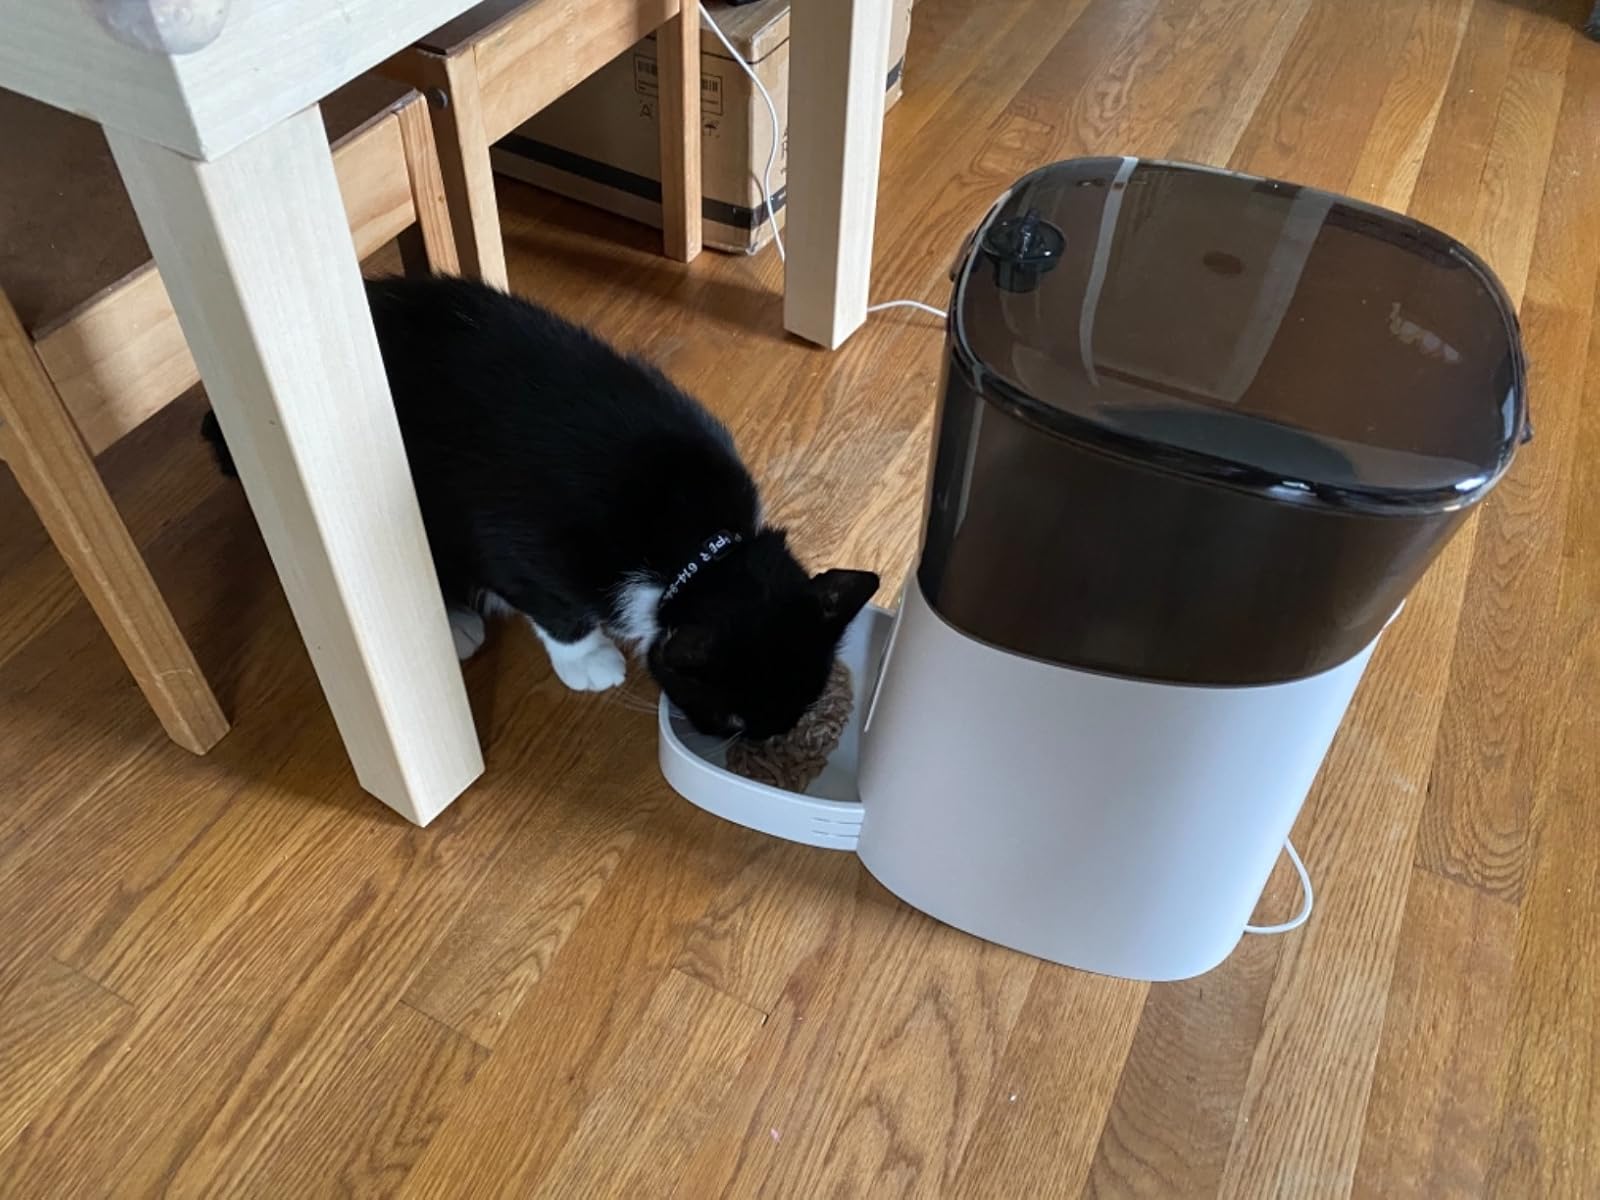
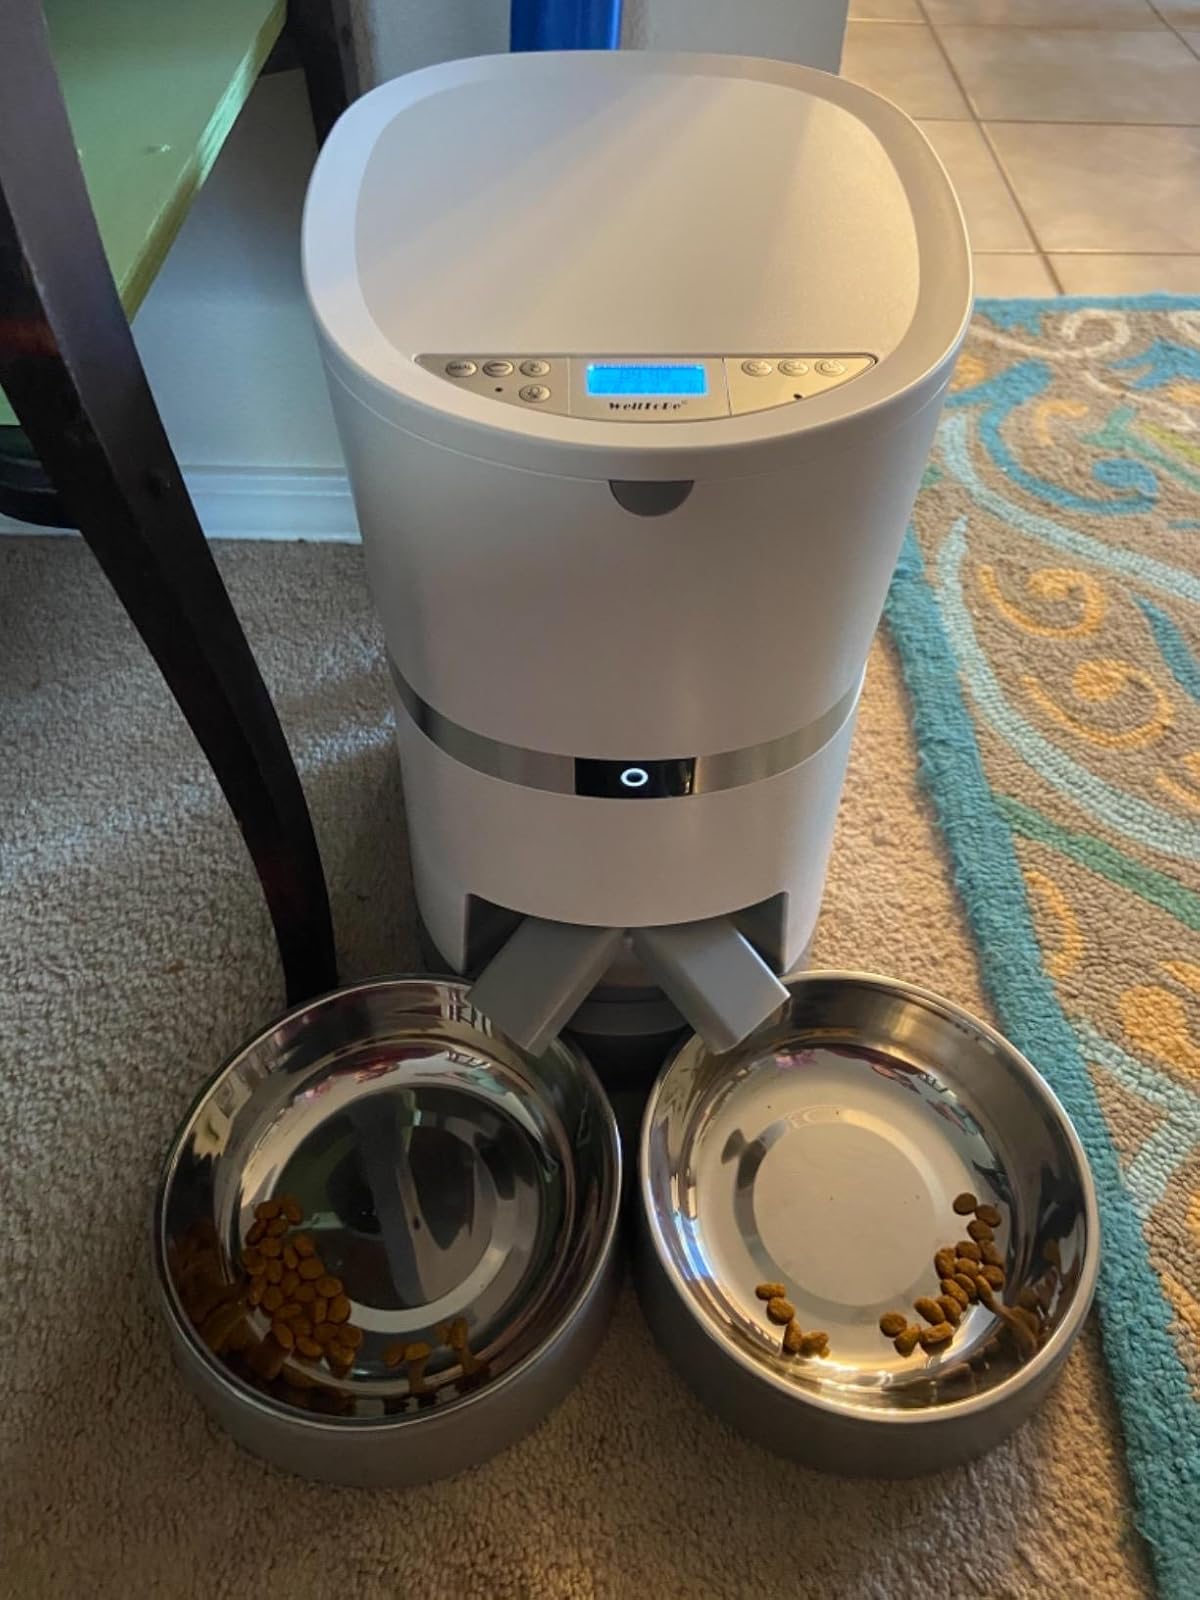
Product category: items_feeder
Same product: no